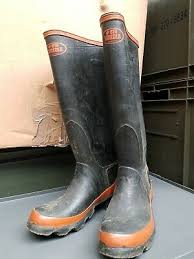
Waste category: shoes